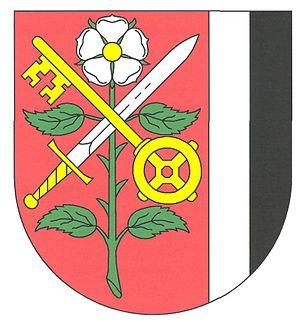
Růžová est une commune du district de Děčín, dans la région d'Ústí nad Labem, en Tchéquie. Sa population s'élevait à 530 habitants en 2018.